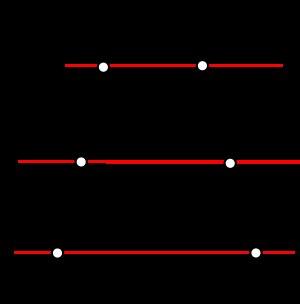
Le théorème de Thalès est un théorème de géométrie qui affirme que, dans un plan, à partir d'un triangle, une droite parallèle à l'un des côtés définit avec les droites des deux autres côtés un nouveau triangle, semblable au premier. En anglais, il est connu sous le nom de intercept theorem ; en allemand, il est appelé Strahlensatz, c'est-à-dire théorème des rayons.